Listowel Cyclones

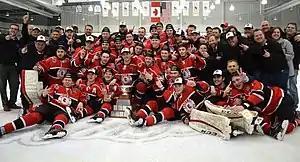
2018 Cherrey Cup Champions

The Cyclones began the 2018 playoffs facing the 8th seed Guelph Hurricanes. The Cyclones swept the Guelph Hurricanes 4-0. The Cyclones then faced the 4th seed Waterloo Siskins in the second round. This series was a true test for the Cyclones that went 7 games with Listowel Cyclones defeating the Waterloo Siskins 4-3 on March 26, 2018 with AP player Trent Verbeek scoring the game winning goal. After defeating the Siskins in dramatic fashion while facing several injuries the Cyclones defended their Cherrey cup championship against the Elmira Sugar Kings; defeating them in the final for the second straight year. The Cyclones rallied around their previous round adversity and defeated the Elmira Sugar Kings 4-0 and won their 3rd franchise Cherrey Cup on April 4, 2018. The Cyclones faced the London Nationals again in the first round of the Sutherland Cup and Elmira clinched the wildcard spot in the Sutherland Cup and played the Caledonia Corvairs; both being repeat 1st round match-ups from last year's Sutherland Cup.